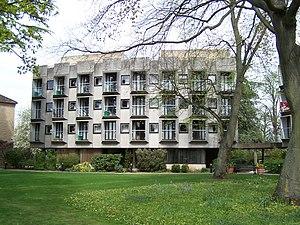
St Anne's College est l'un des collèges constitutifs de l'université d'Oxford.